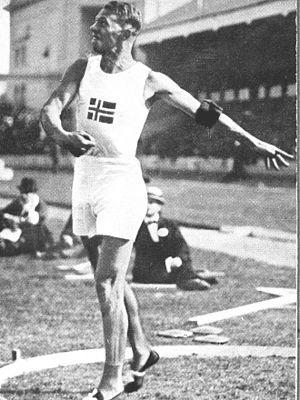
Helge Andreas Løvland était un athlète norvégien, spécialiste du décathlon.